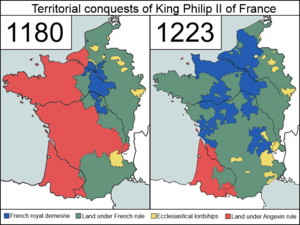
Filip 2. August af Frankrig / Konflikt med England, Flandern og Det Tysk-Romerske Rige / Konflikt med Kong Johan, 1200-1206
Filip 2. af Frankrigs territoriale erobringer
"Filip 2., kendt som Filip Augustus, var konge af Frankrig fra 1180 til 1223. Hans forgængere havde været kendt som frankernes konger, men fra 1190 og frem blev Filip den første franske monark, der stilede sig selv som ""Konge af Frankrig"". Sønnen af Kong Ludvig 7. og hans tredje hustru, Adéle af Champagne, havde han oprindeligt tilnavnet Dieudonné, fordi han var den første søn og født sent i sin fars liv. Filip fik tilnavnet ""August"" af krønikeskriveren Rigord for at have udvidet kronens landbesiddelser i Frankrig så bemærkelsesværdigt.